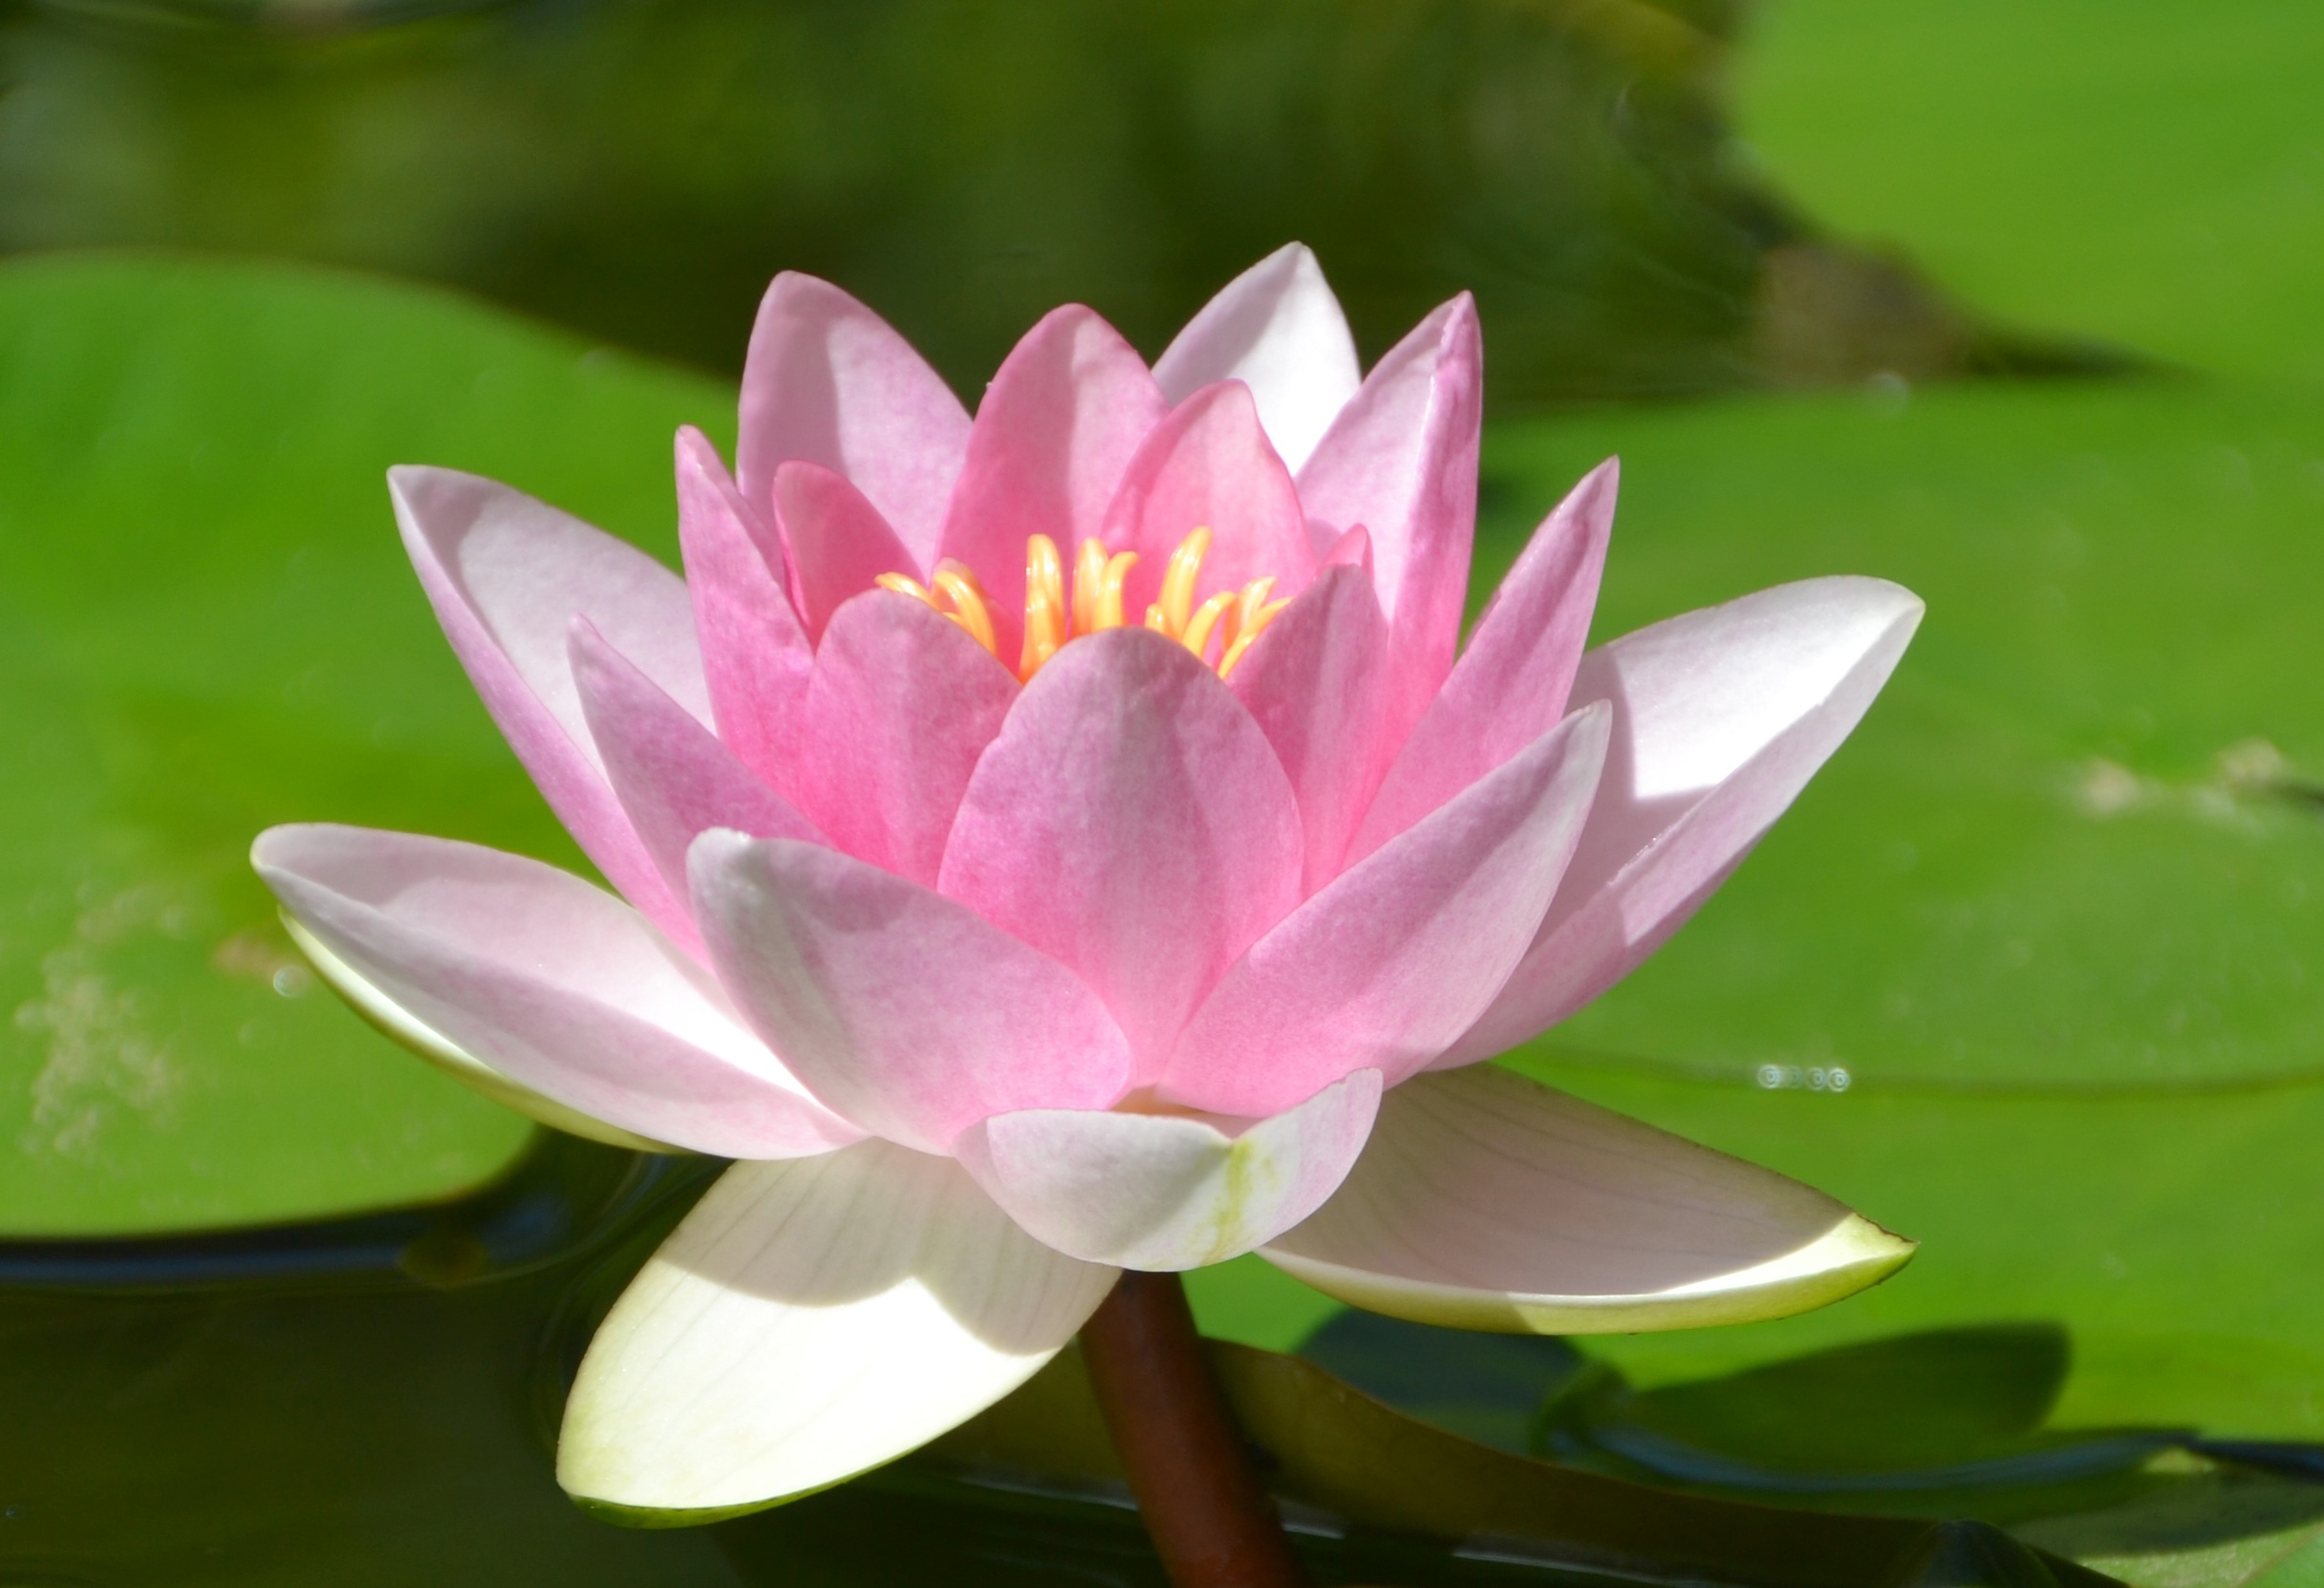
blossom, plant, flower, petal, botany, aquatic, pink, sacred lotus, aquatic plant, flora, water lily, lotus, macro photography, flowering plant, land plant, lotus family, proteales